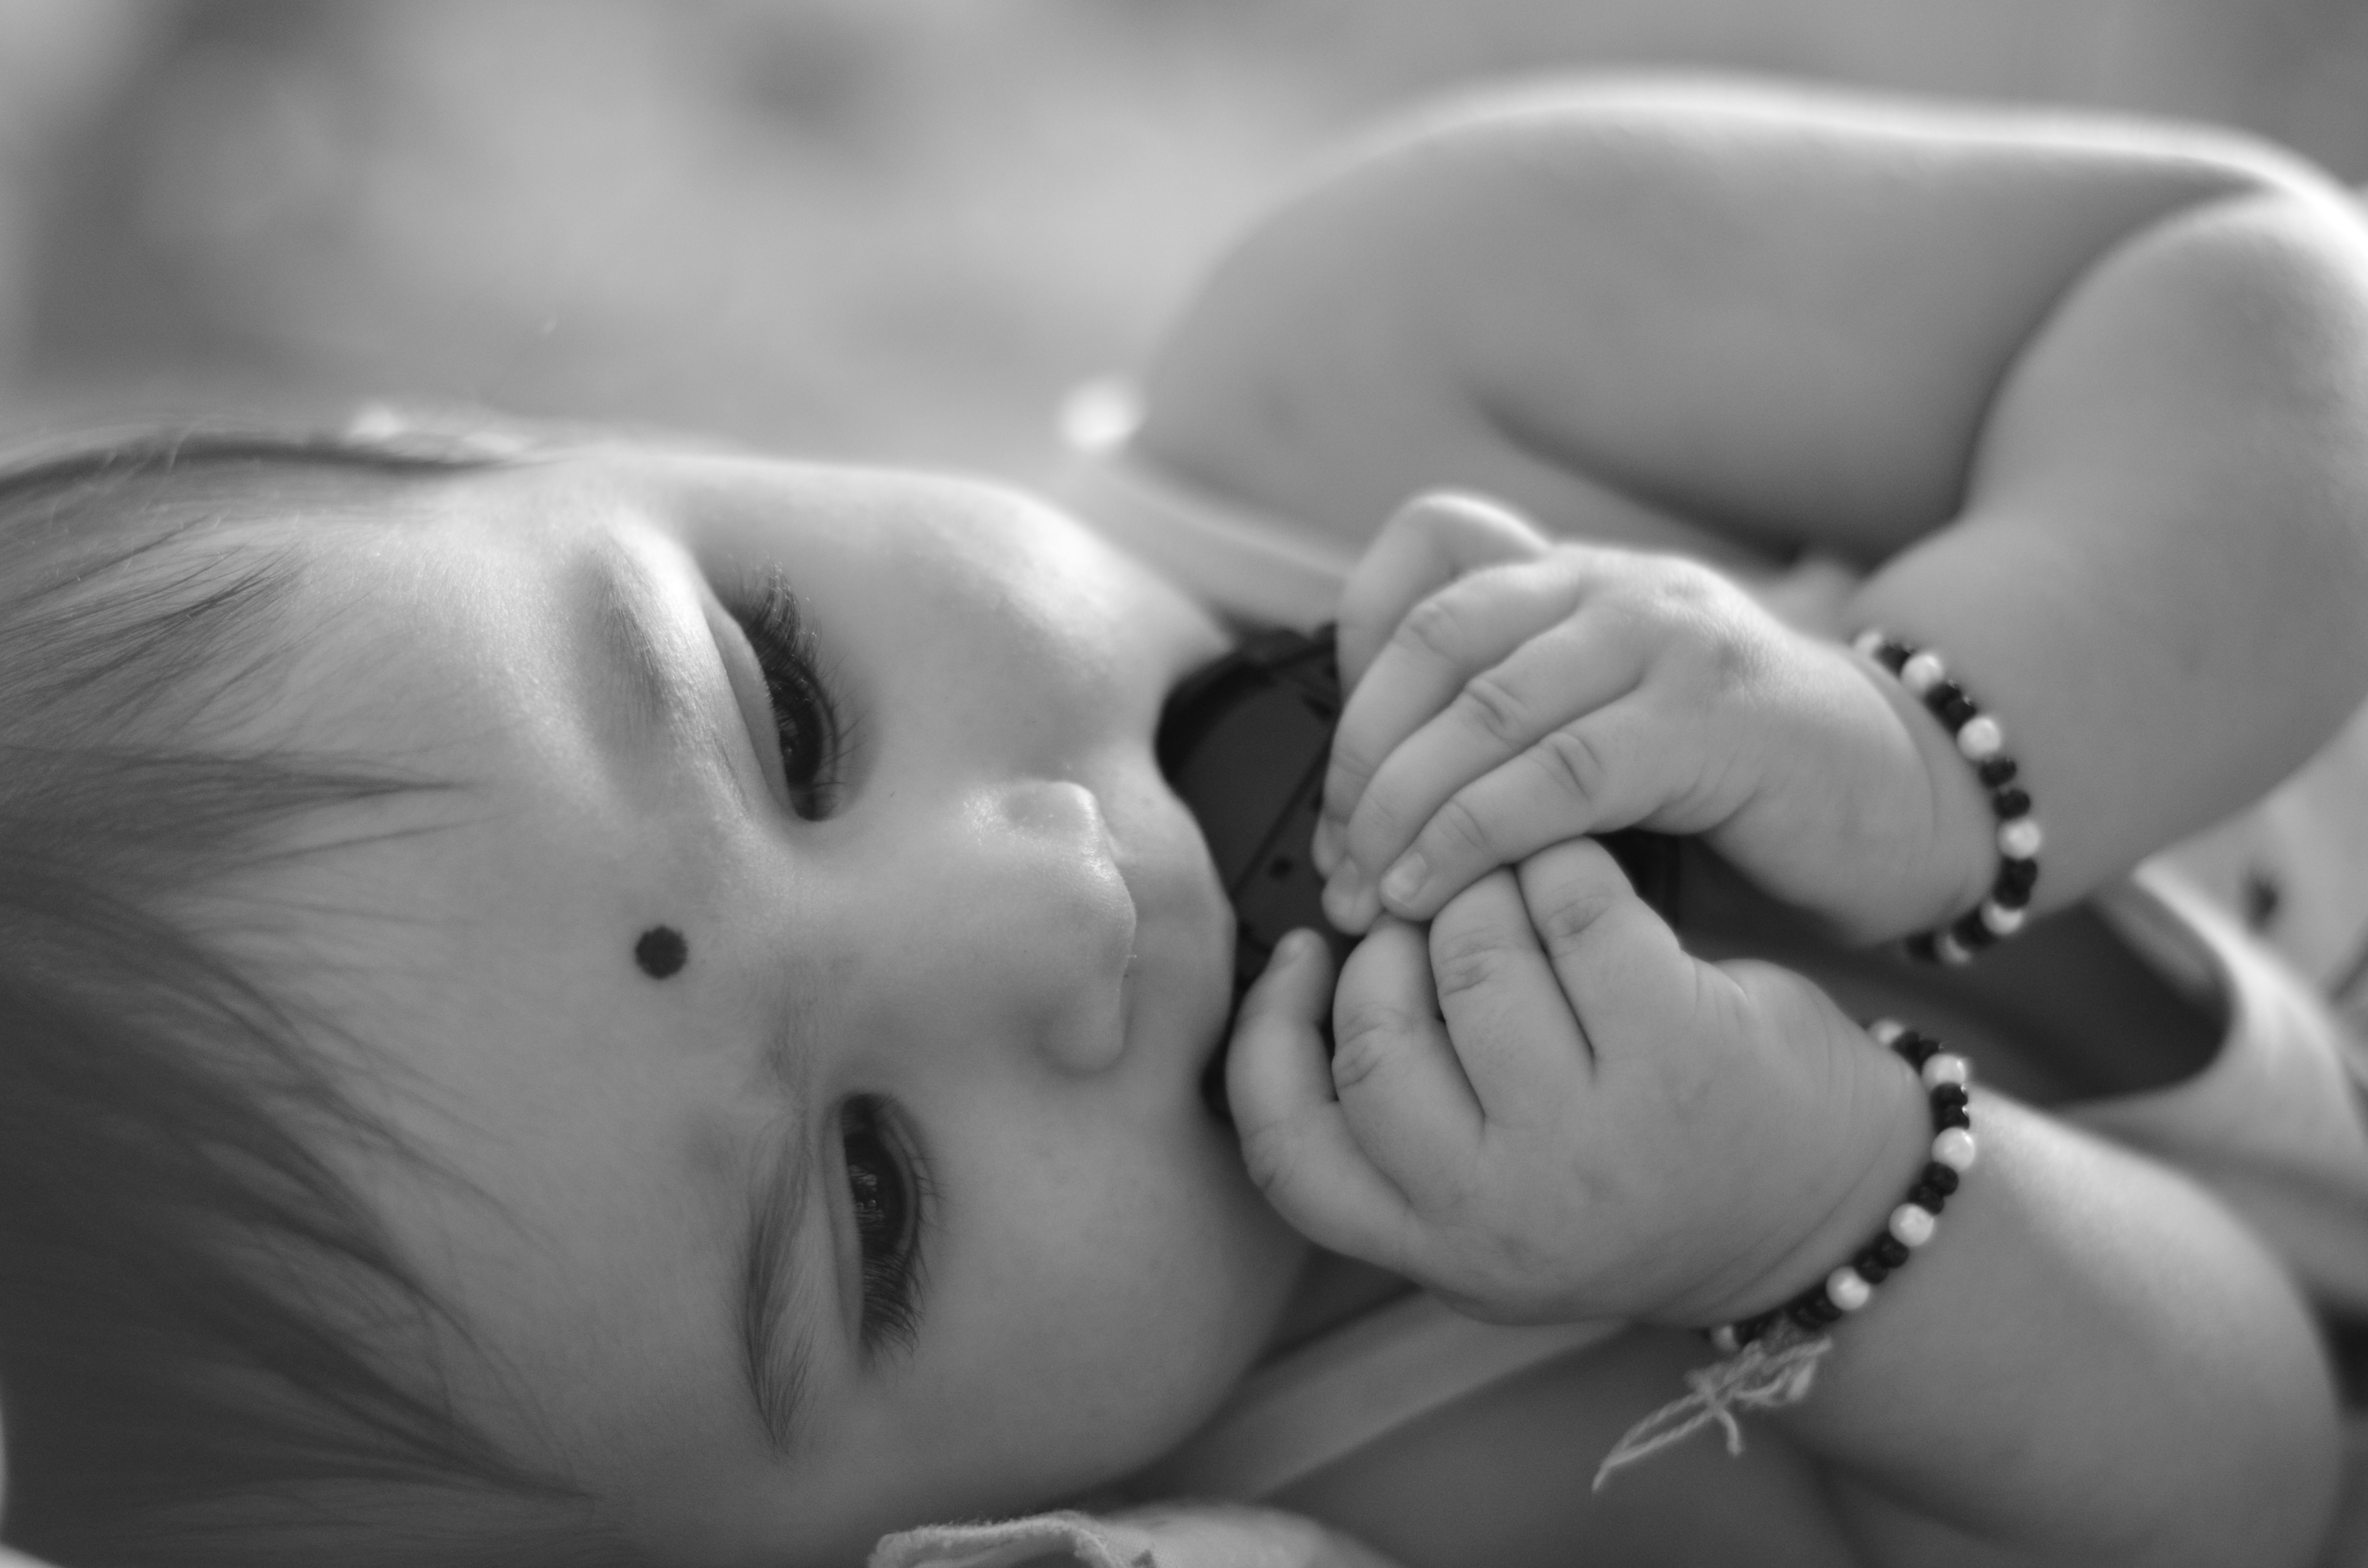
hand, person, black and white, girl, woman, white, photography, kid, portrait, young, small, child, black, monochrome, baby, childhood, close up, face, nose, innocent, infant, toddler, eye, innocence, head, little, skin, beauty, organ, adorable, emotion, interaction, sense, monochrome photography, portrait photography, chidren